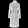
Label: Coat